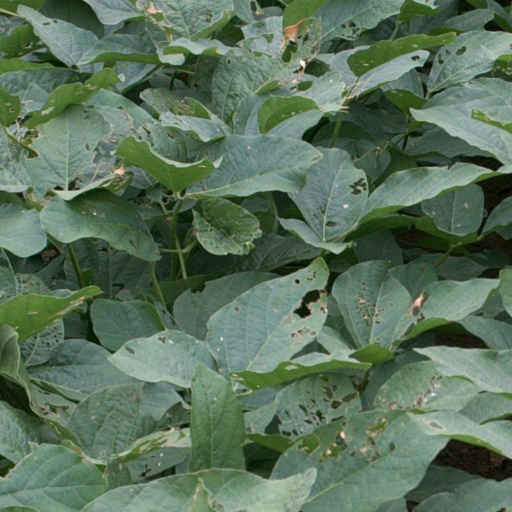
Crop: soybean